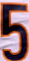
Number: 5